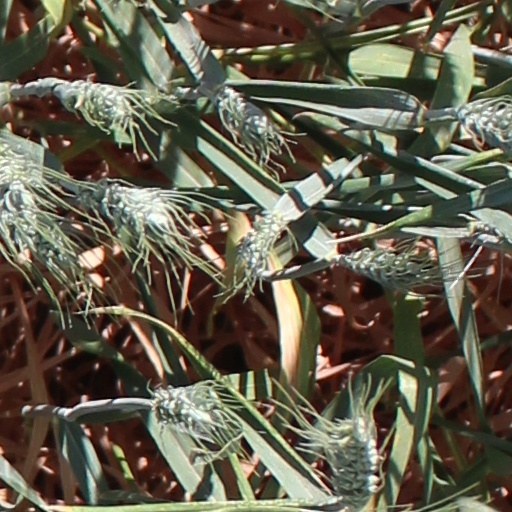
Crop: wheat